2009 G20 London summit protests

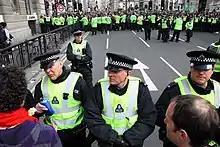
Police lines at the G20 Meltdown protest

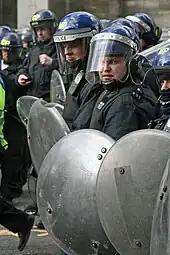
Riot police at the protest

Scotland Yard officers drew up Operation Glencoe, the plan to protect the summit and prevent disorder. The overall commander (the Gold commander) was Commander Bob Broadhurst.